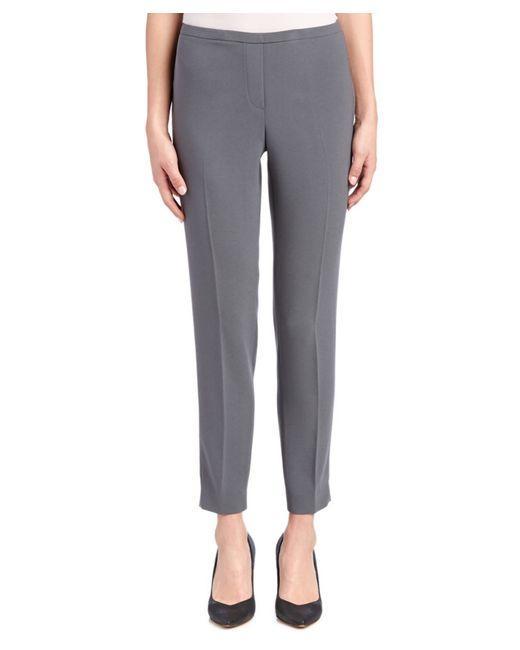
graue gerade geschnittene formale Bürohose